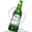
Label: bottle